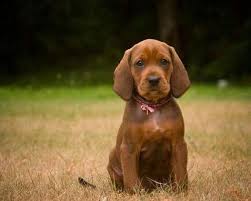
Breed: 207-n000045-redbone